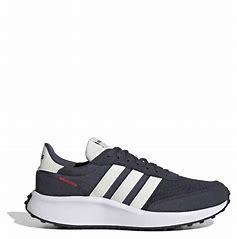
Brand: Adidas
Model: Run 70S